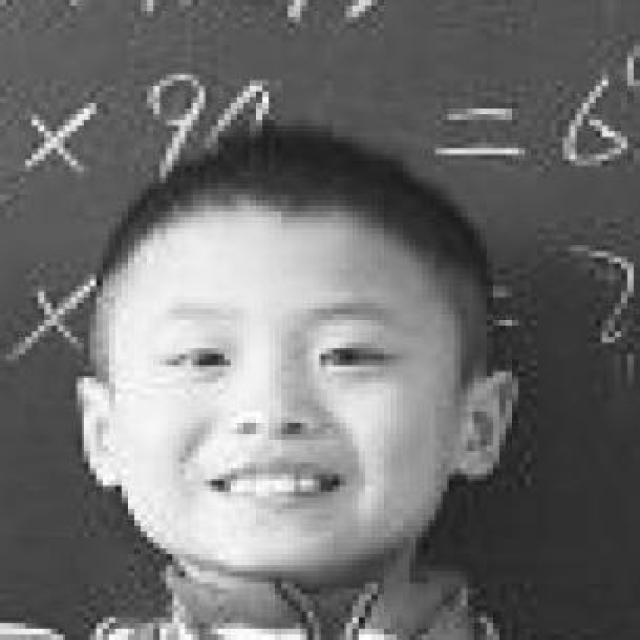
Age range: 0-12